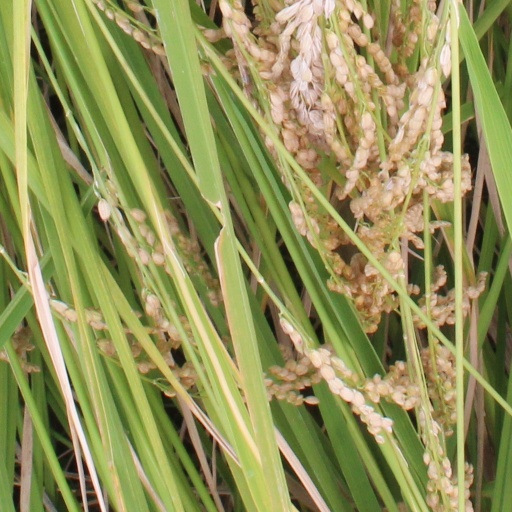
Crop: rice